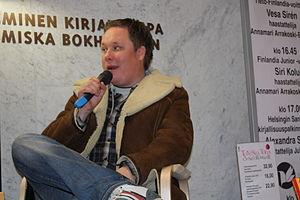
Mikko Rimminen est un écrivain et poète finlandais.